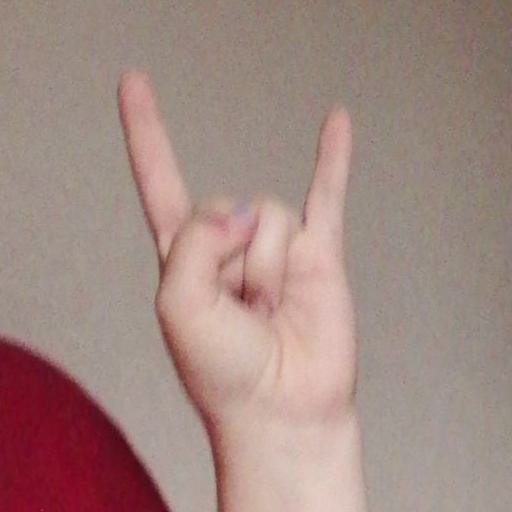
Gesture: rock